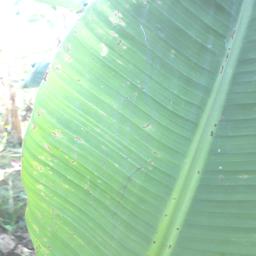
Label: BLACK SIGATOKA